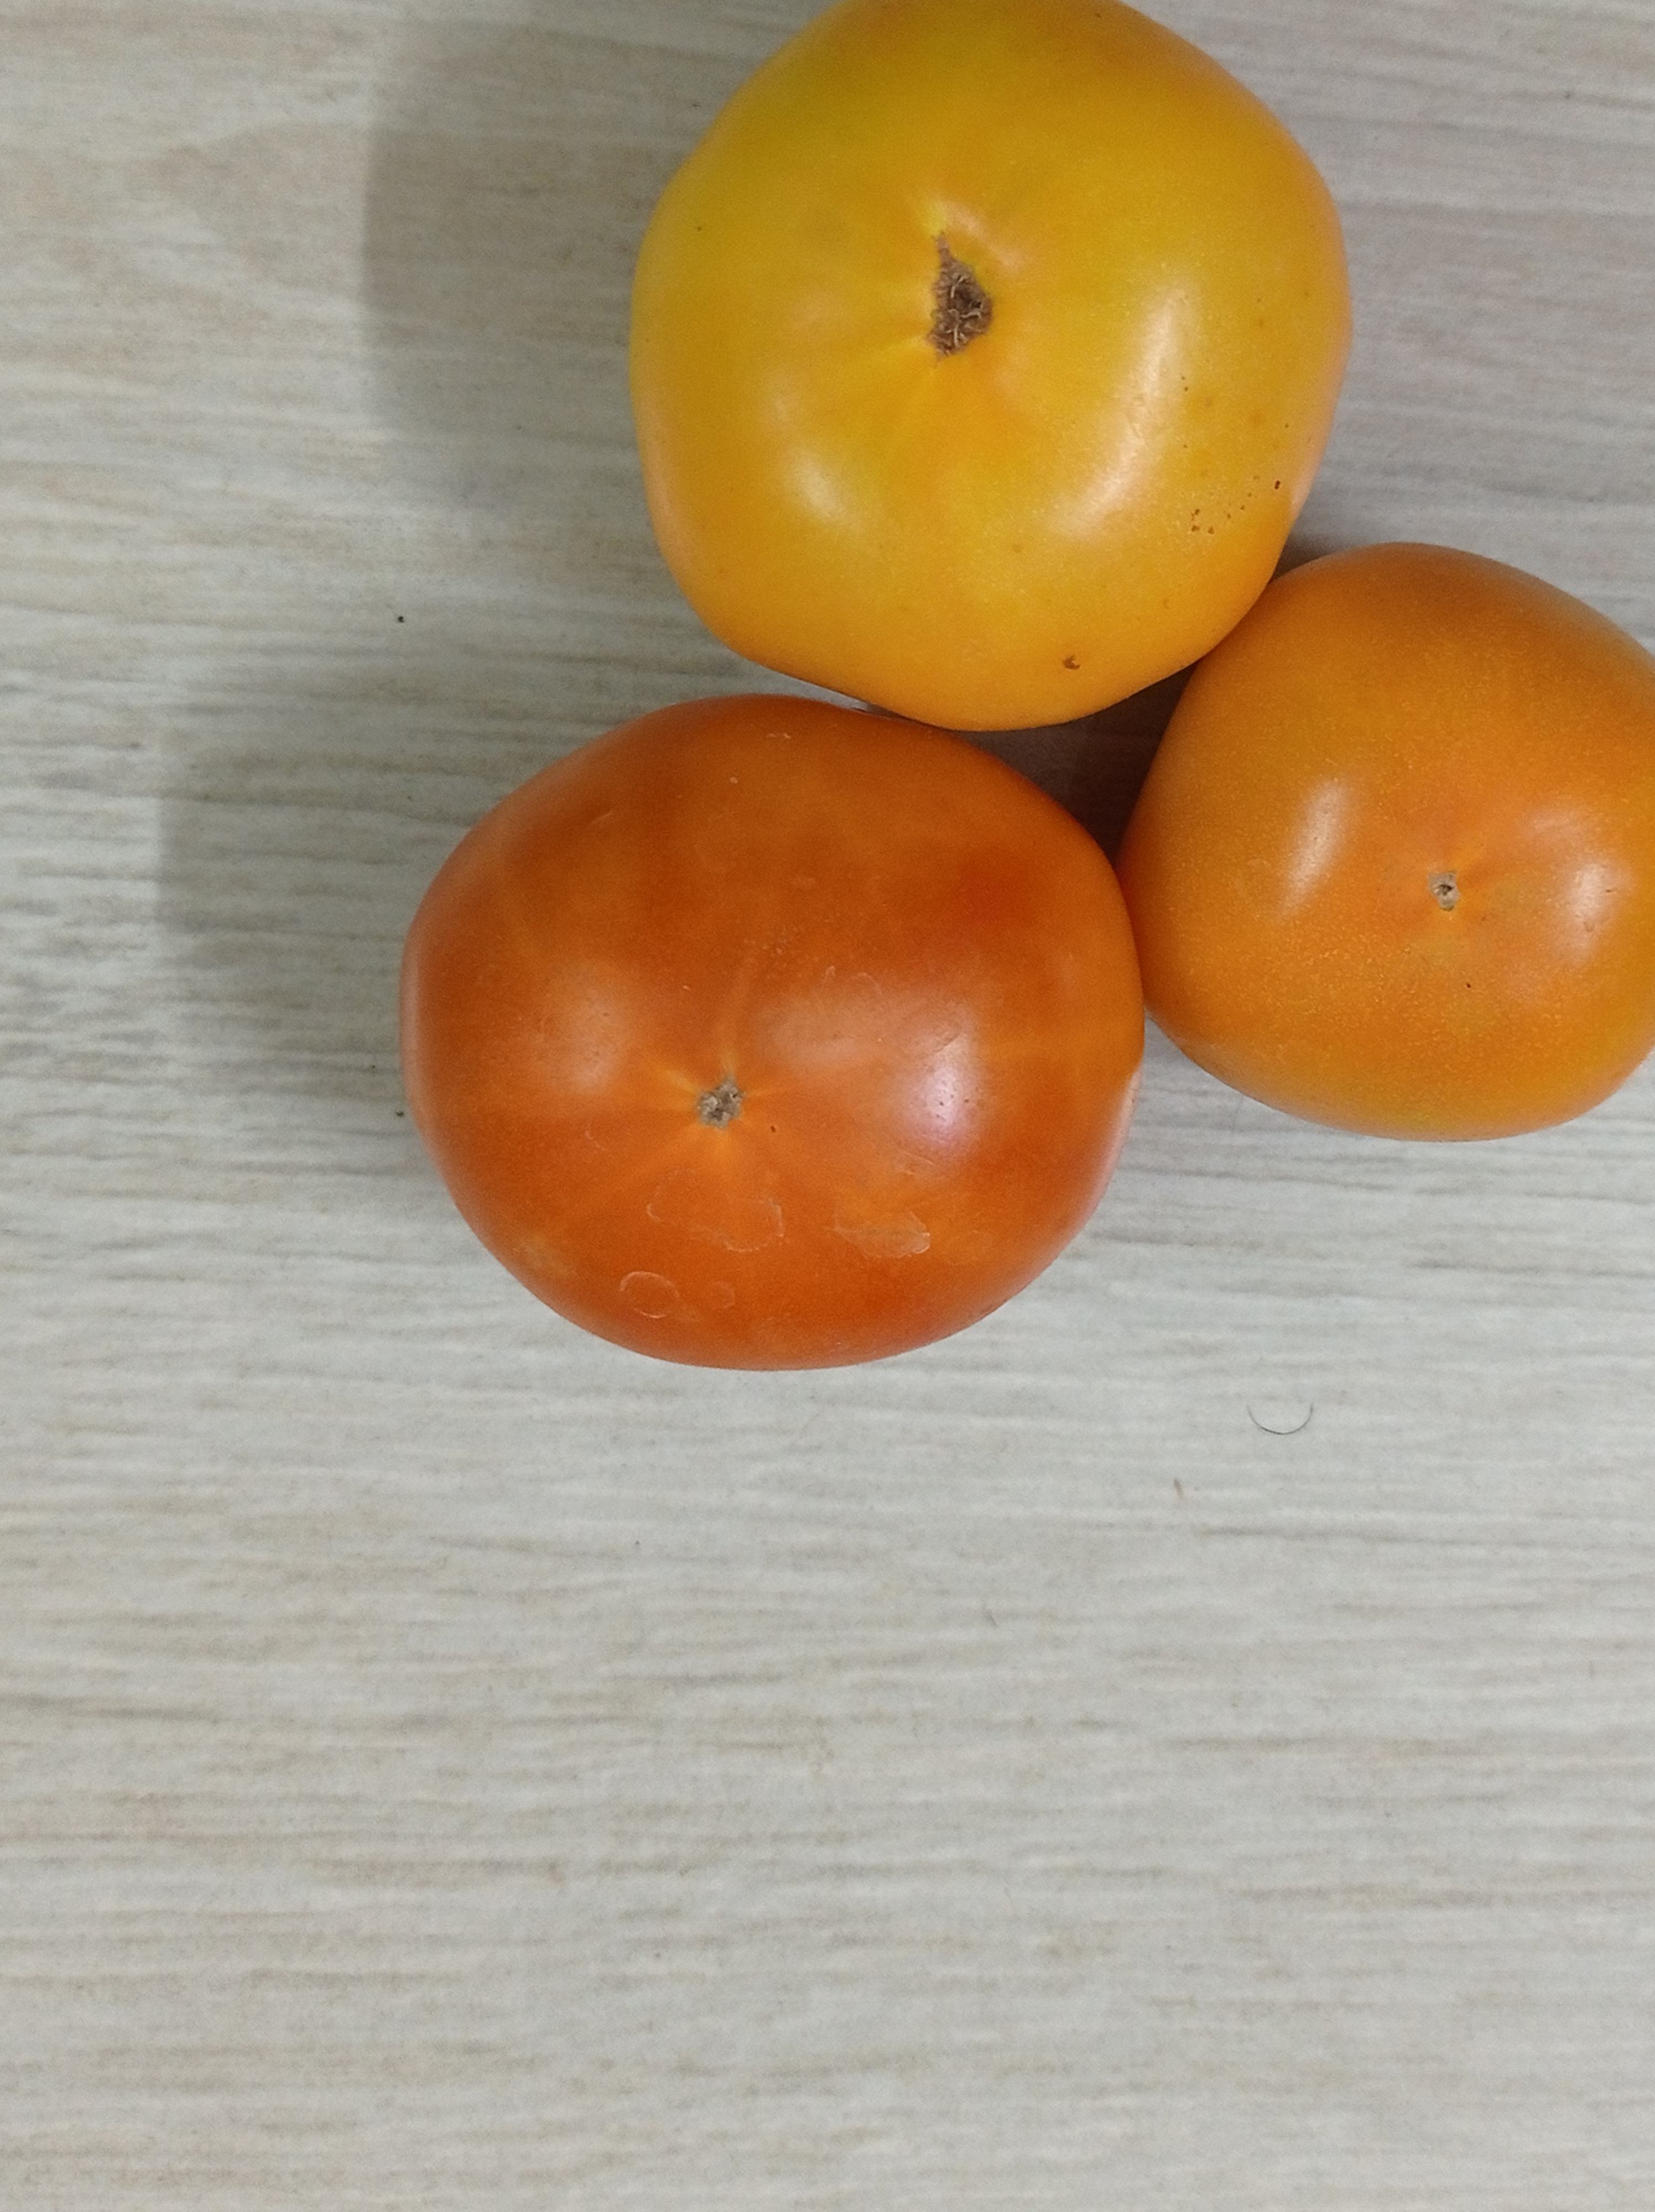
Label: Fresh